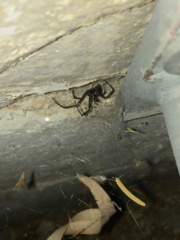
Species: Lactrodectus_hesperus